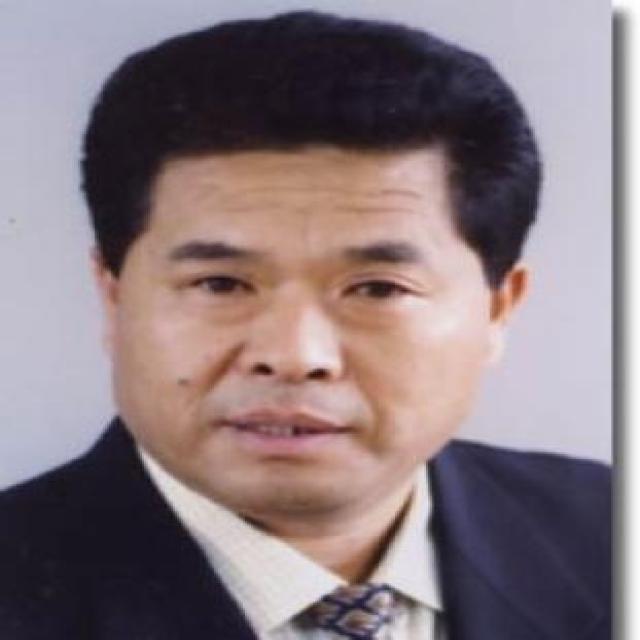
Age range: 45-64